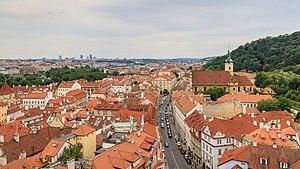
Malá Strana est un quartier du centre de Prague, l'un des plus chargés en histoire avec Hradčany et Staré Město qui l'encadrent respectivement à l'ouest et à l'est.